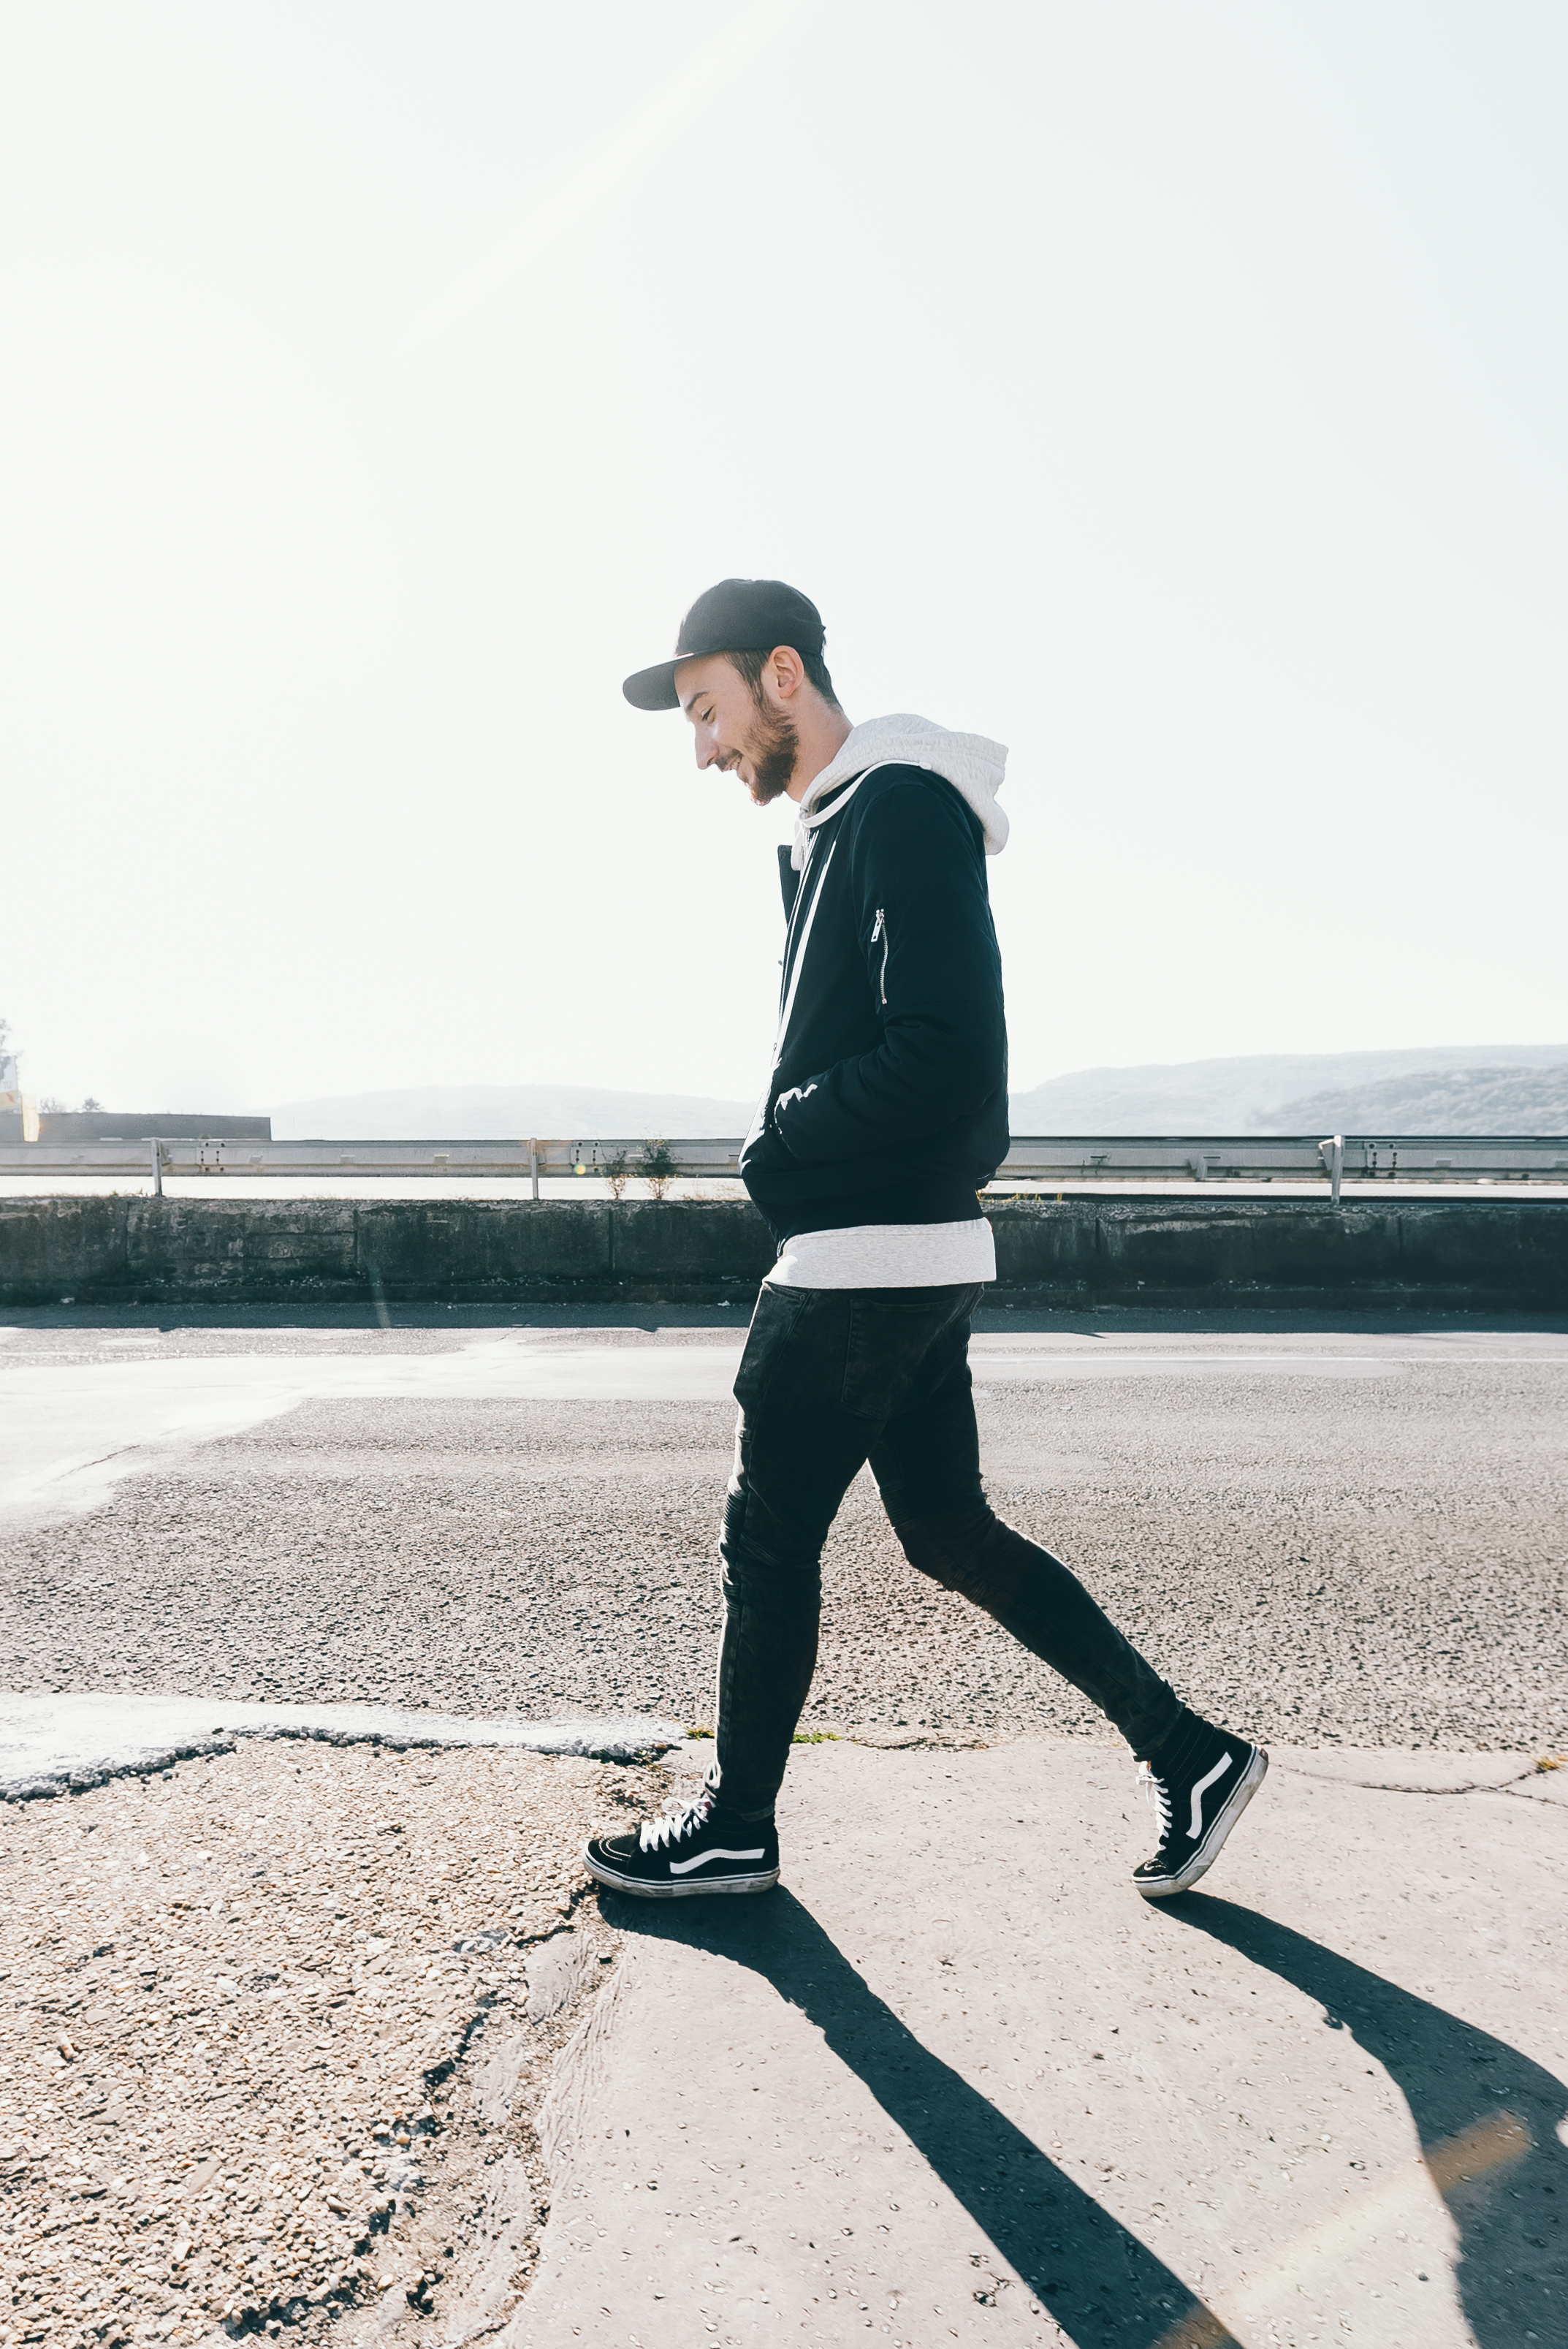
adult, cap, fashion, happy, highway, landscape, man, outdoors, person, road, shadow, side view, vans, walking, wear, men, sun, photograph, footwear, standing, water, male, photography, shoe, vacation, recreation, sky, sunglasses, trousers, fun